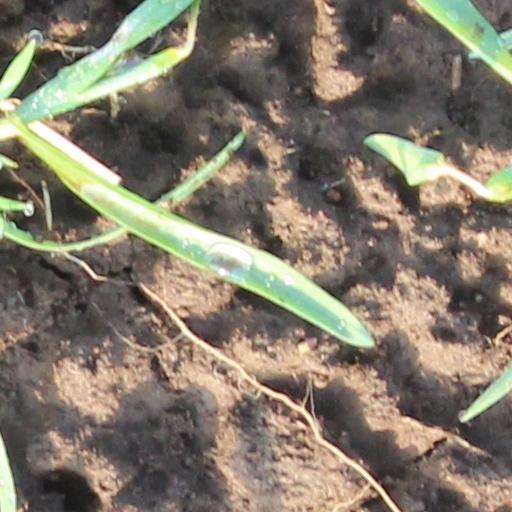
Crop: wheat